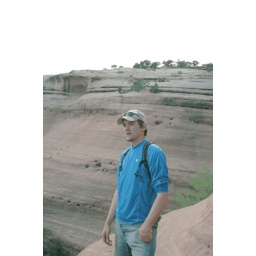
Kel took this picture. We climbed up some of the red rock formations in Devil's Canyon near Fruita, CO.